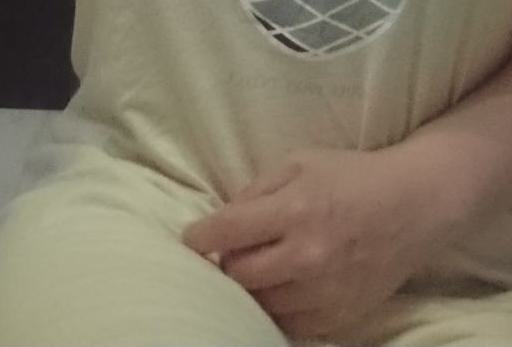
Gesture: no_gesture